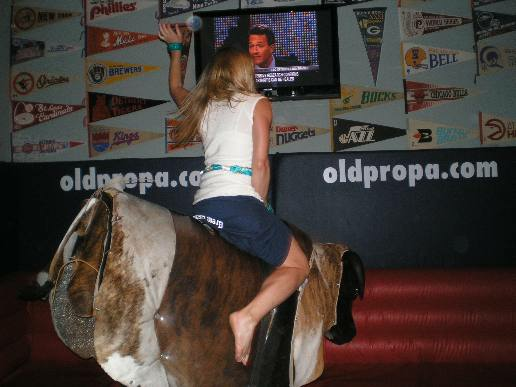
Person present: Yes